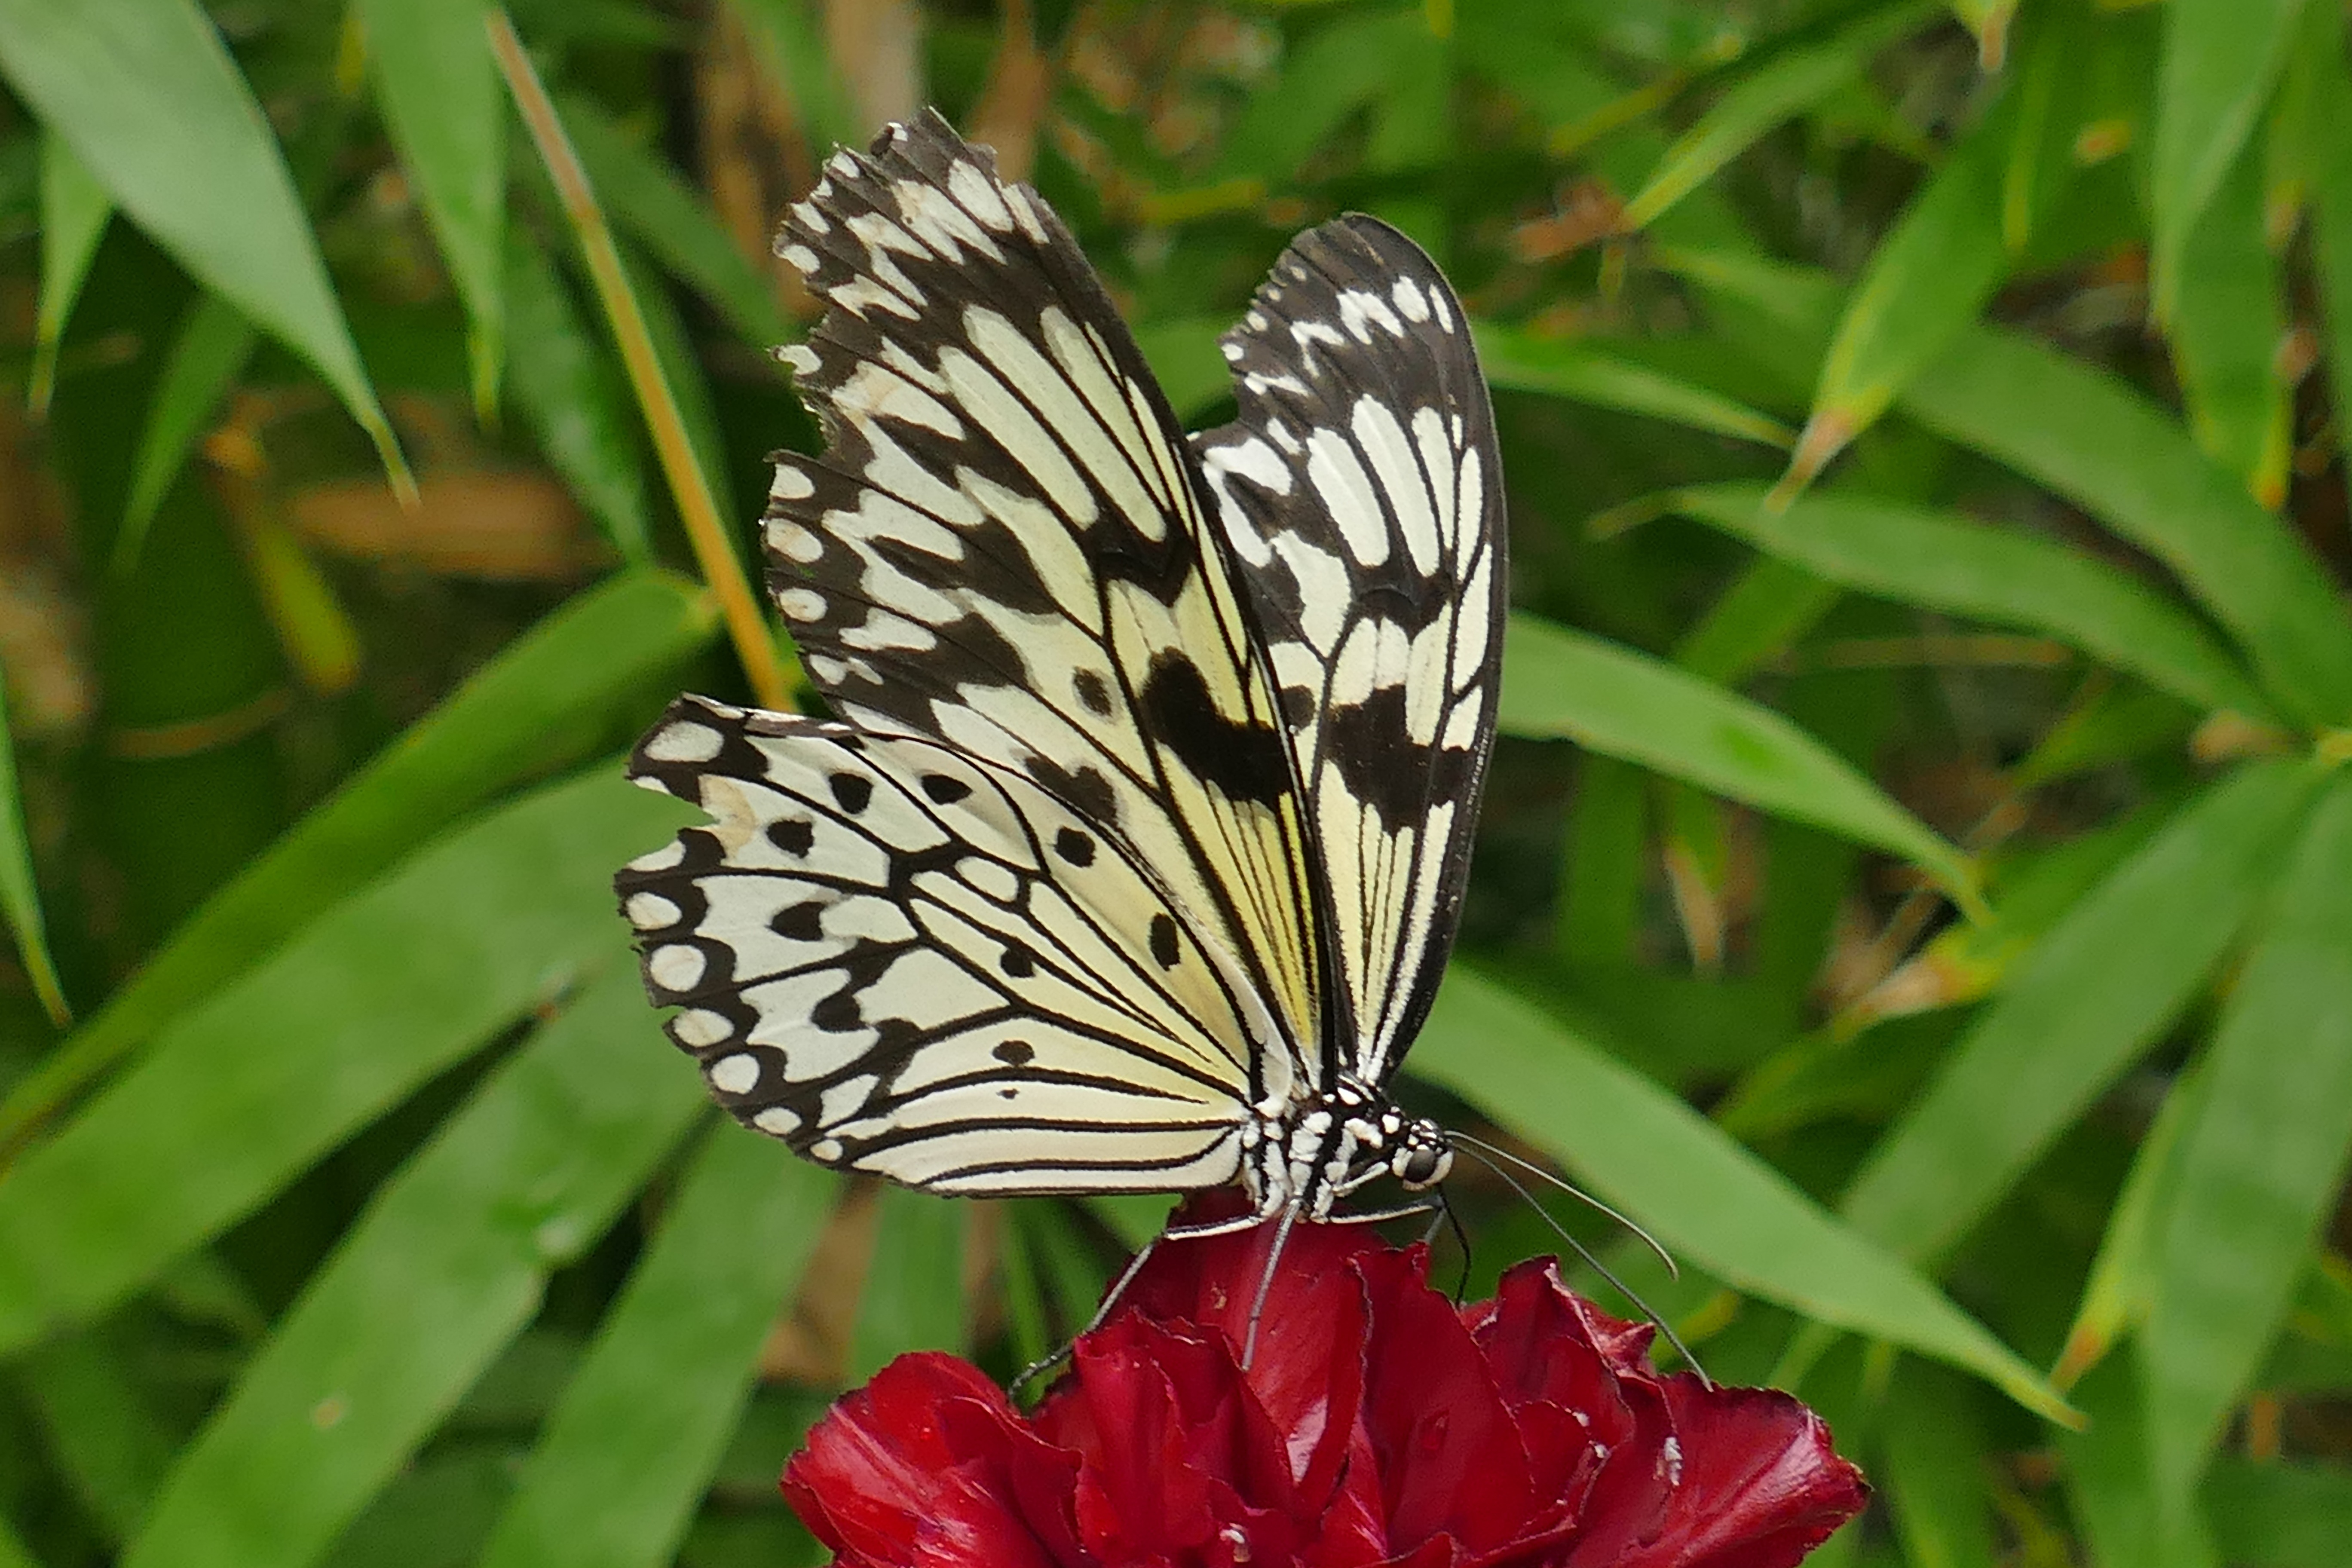
nature, blossom, black and white, plant, leaf, flower, bloom, animal, pattern, insect, macro, botany, butterfly, close, flora, fauna, invertebrate, close up, monarch butterfly, nectar, macro photography, arthropod, pollinator, moths and butterflies, lycaenid, brush footed butterfly, colias